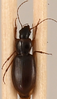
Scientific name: Synuchus impunctatus
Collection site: Bartlett Experimental Forest NEON (BART), plot BART_081